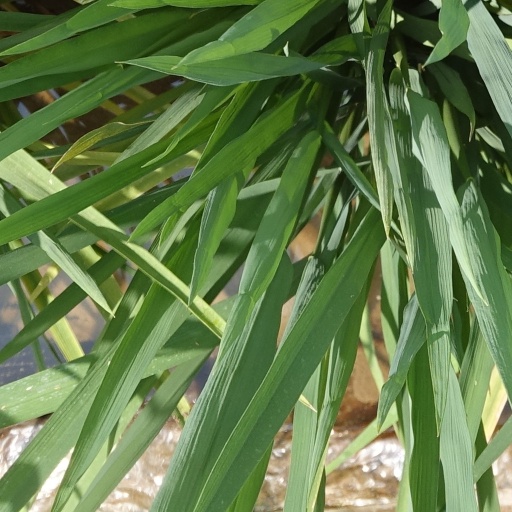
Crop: rice